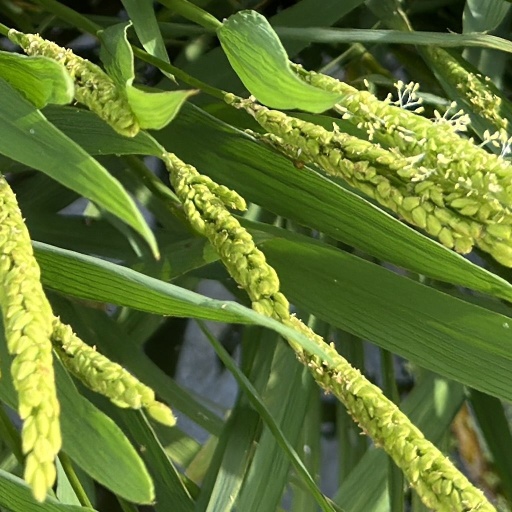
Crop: rice